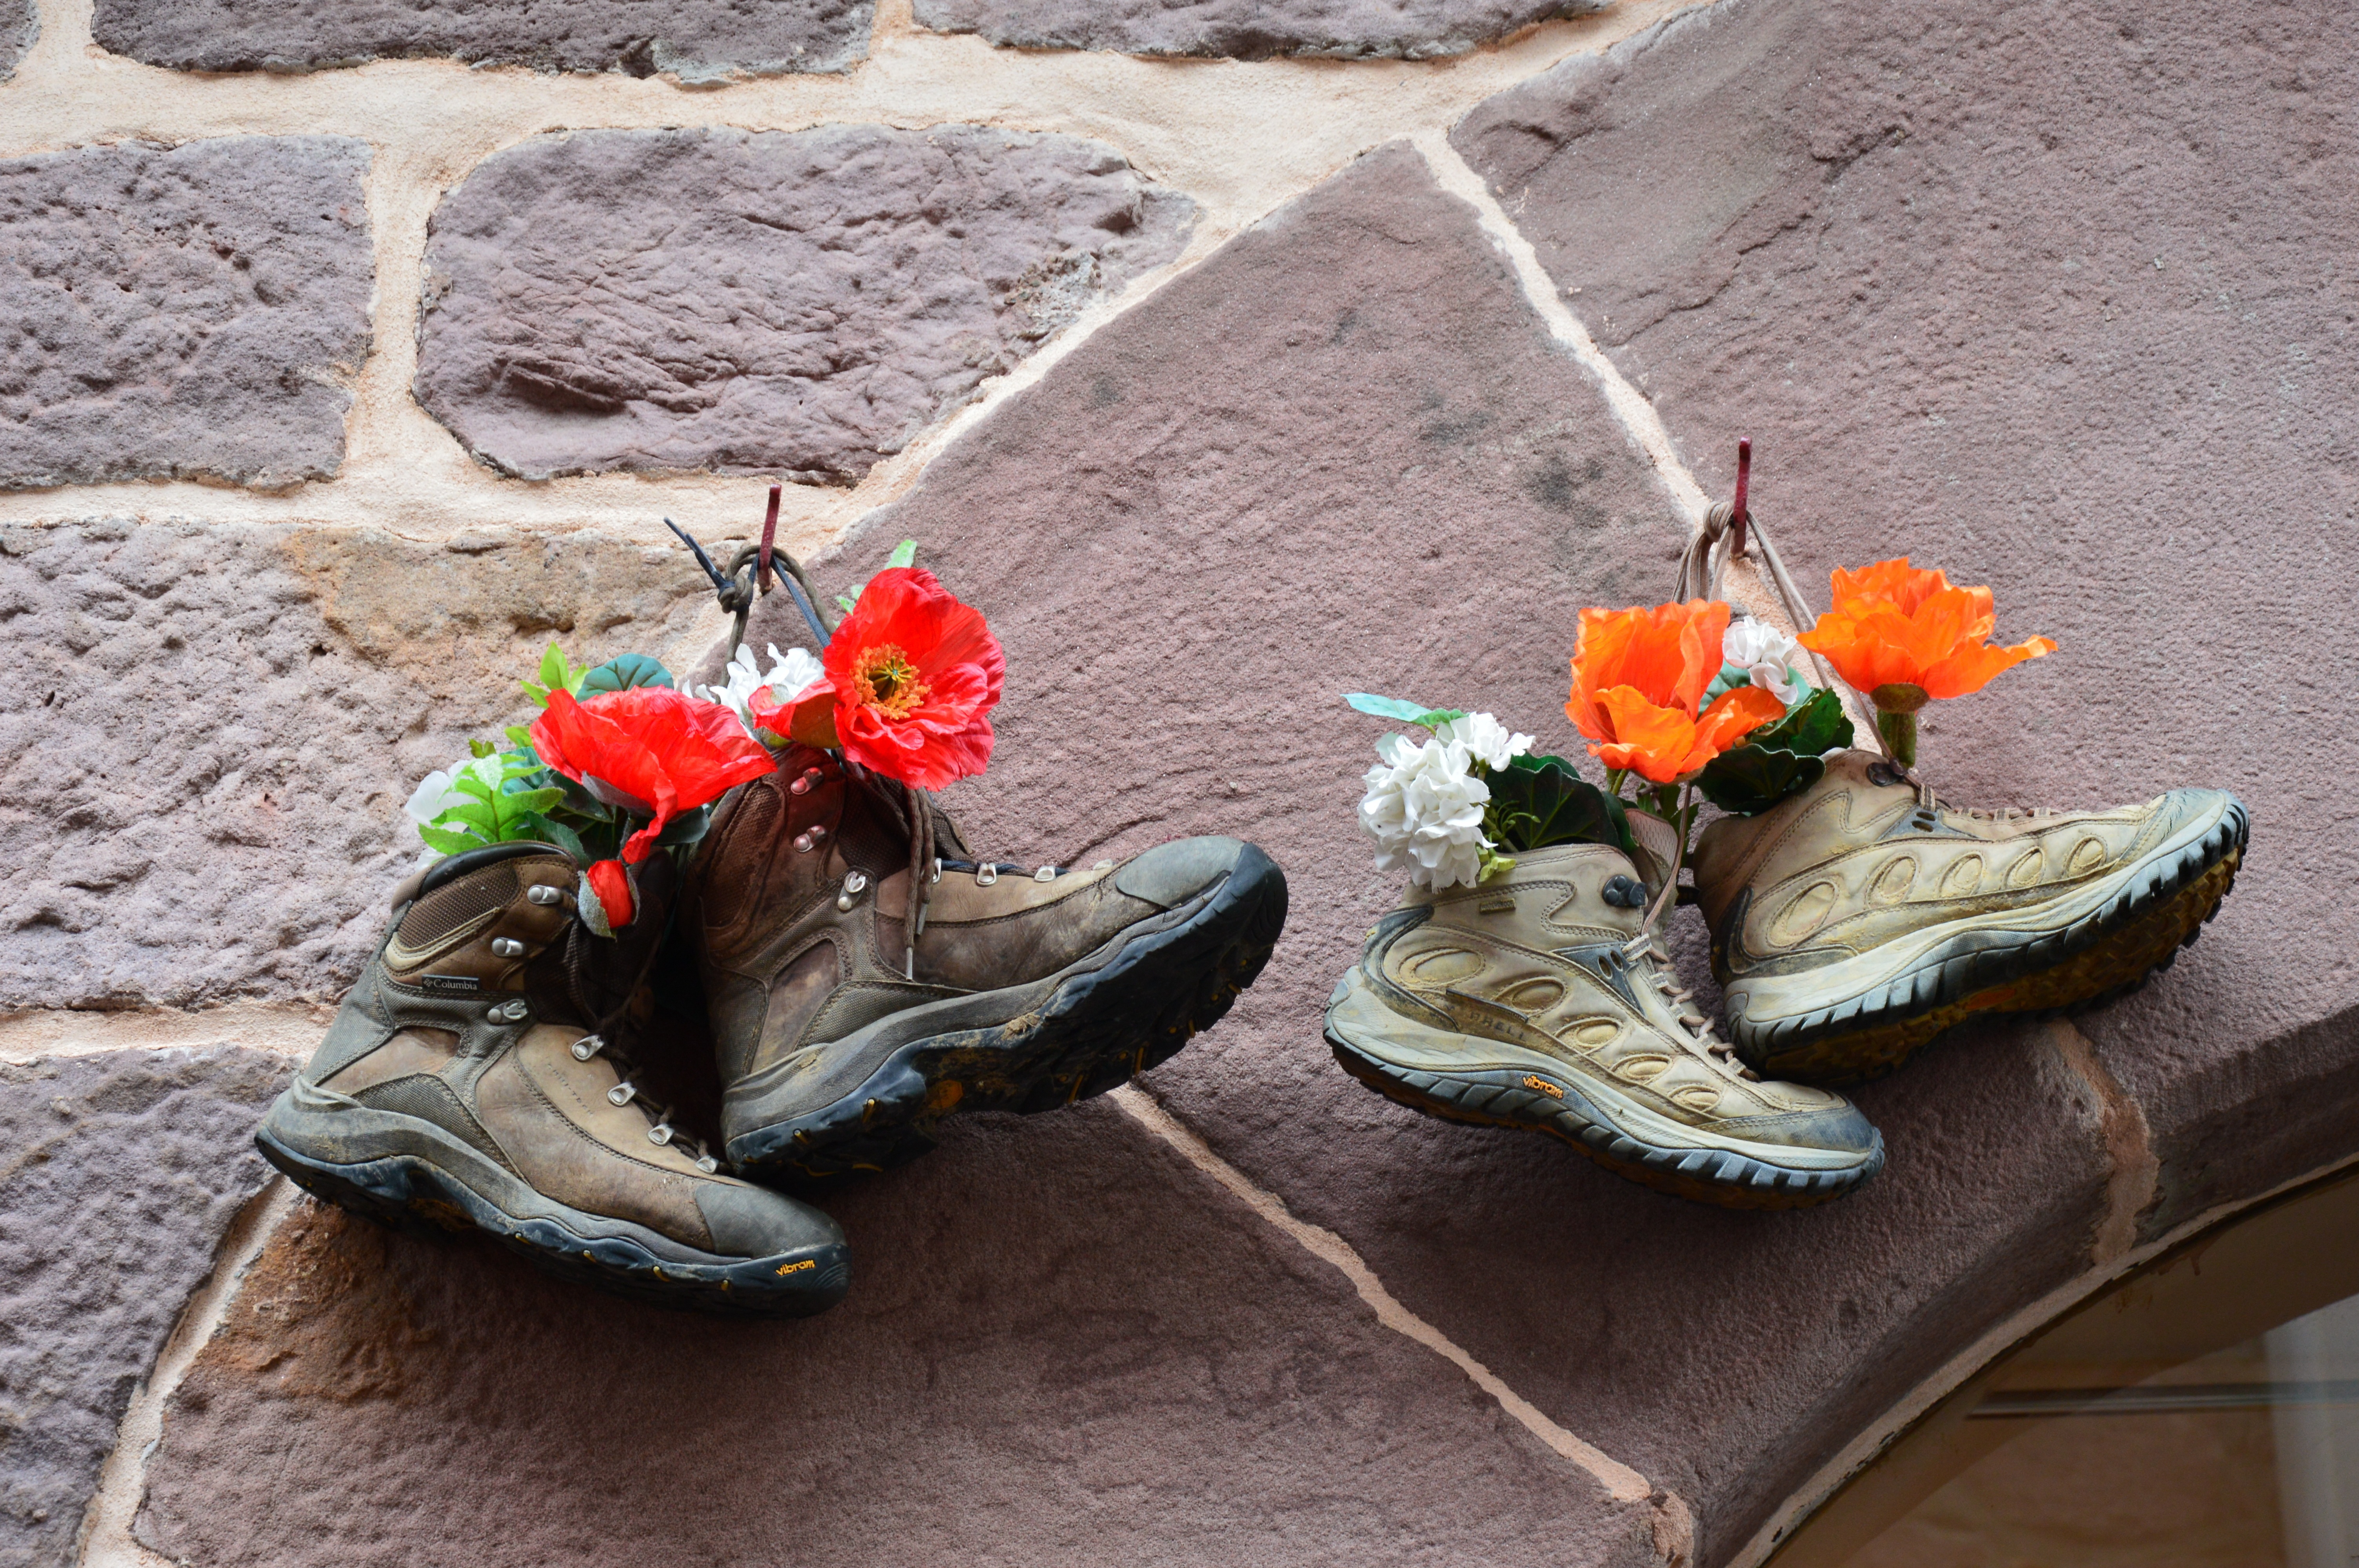
hiking, flower, decoration, flower pot, shoes, mountain shoes